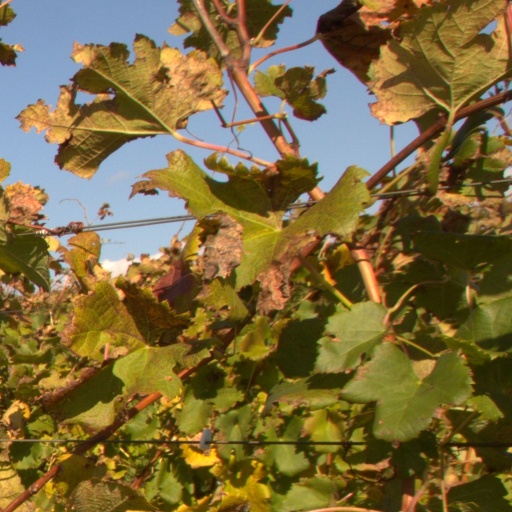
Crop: grape